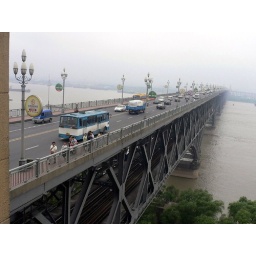
View from a tower of the bridge over the 'Yangtse River'.